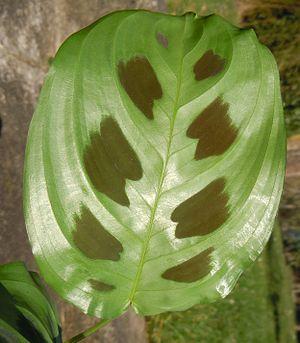
Feuille de Maranta leuconeura kerchoviana
Maranta leuconeura, est une plante de la famille des Marantaceae originaire du Brésil et du Vénézuela.